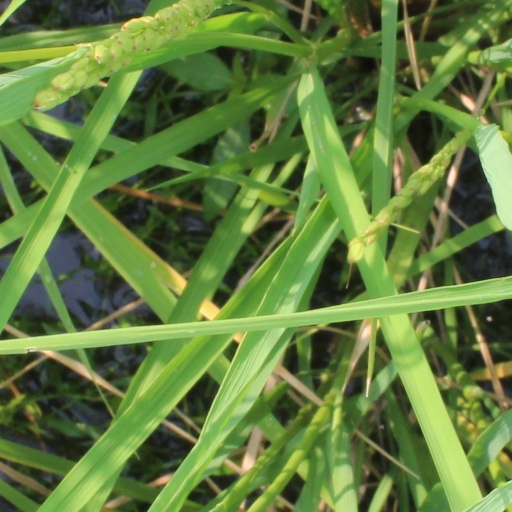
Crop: rice